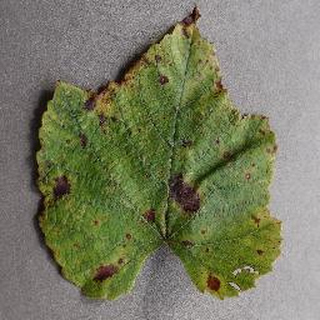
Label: grape_leaf_blight